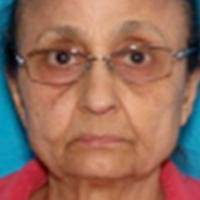
Age group: age 66-80